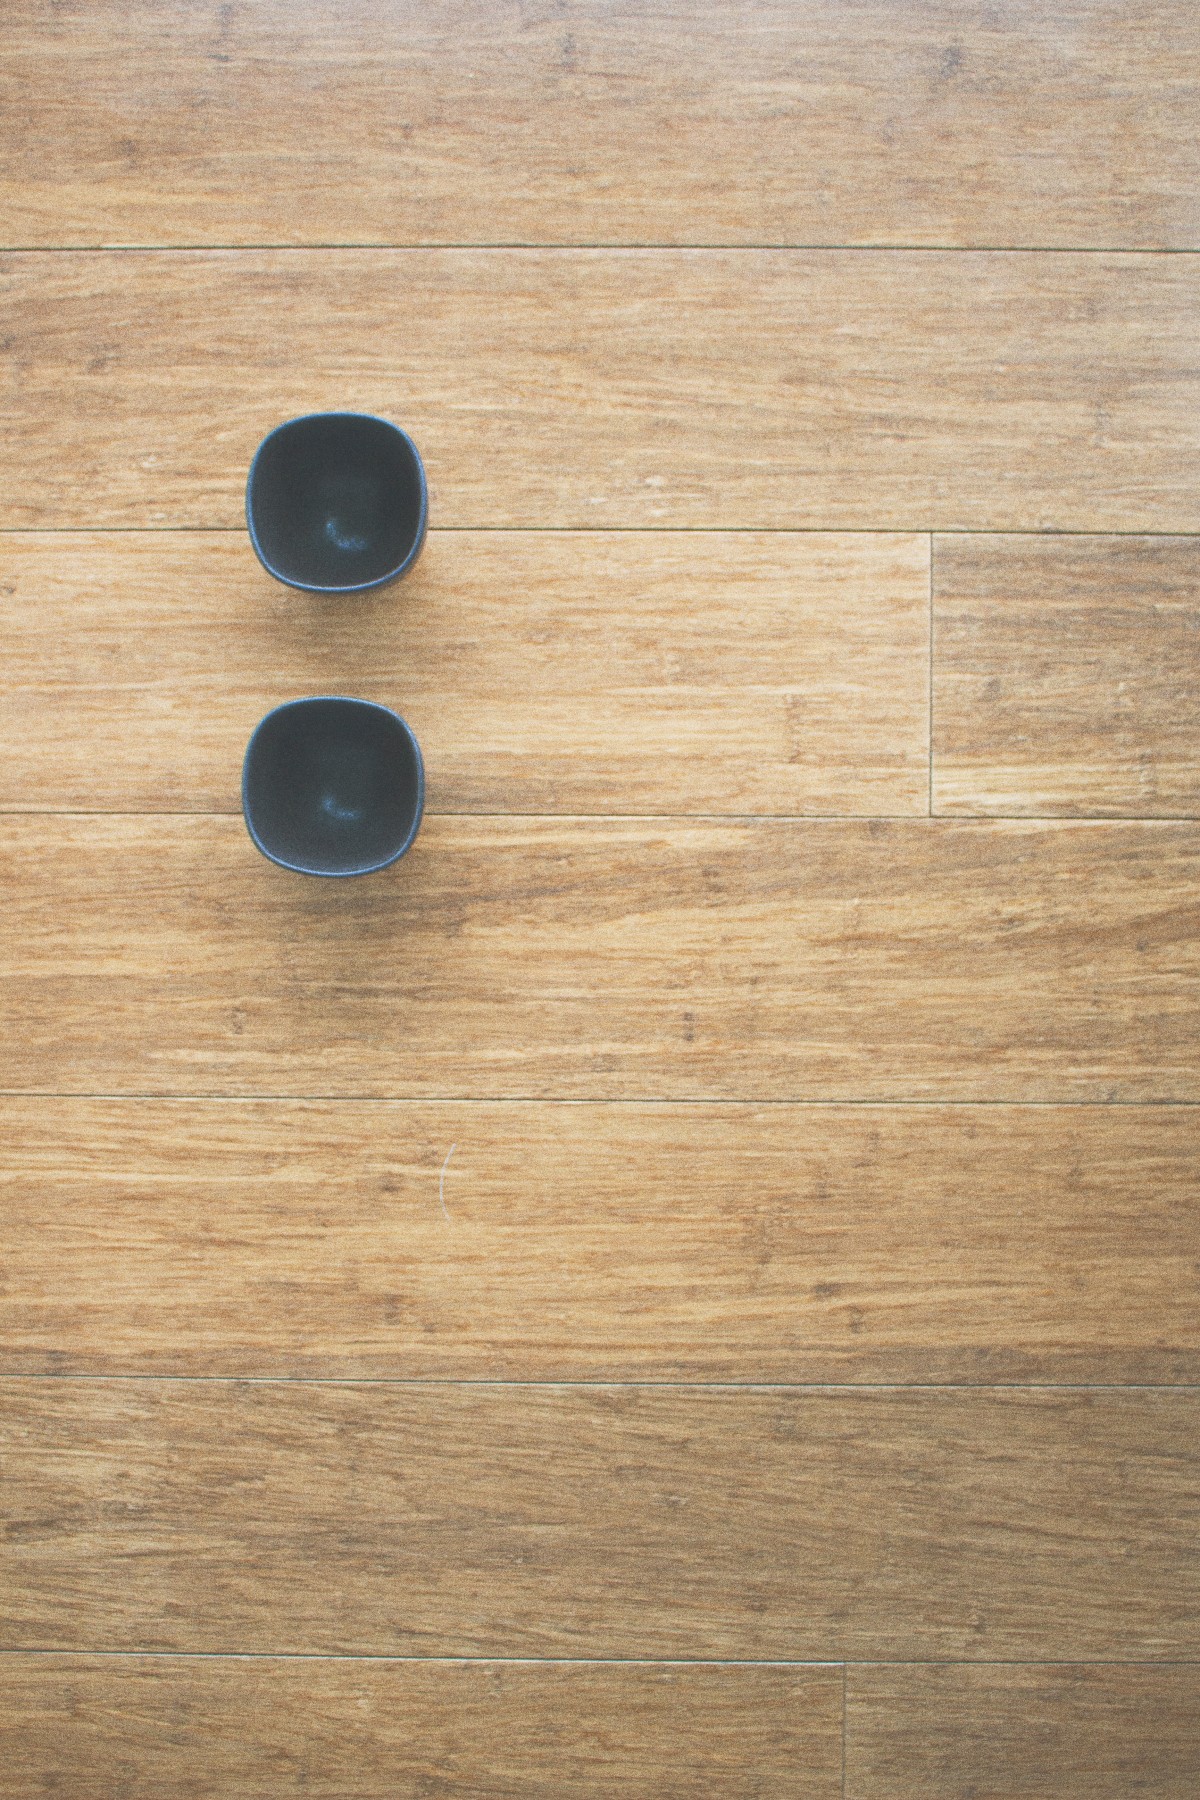
Tags: floor, tile, furniture, hardwood, wood flooring, man made object, laminate flooring